Ron Kowalke

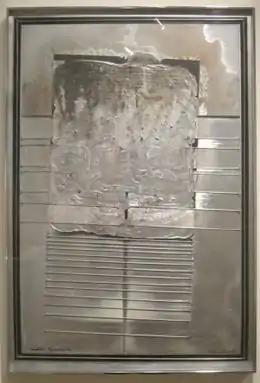
"Galactic Sculpture #2" by Ron Kowalke, 1981, Honolulu Museum of Art

Ron Leory Kowalke (born 1936, died February 26, 2021) was an American painter, printmaker, sculptor, and art educator born in Chicago. He attended the Art Institute of Chicago and the University of Chicago, but earned his BA from Rockford University in 1959. He received an MFA from Cranbrook Academy of Art in 1960. He taught at Northern Illinois University and the Swain School of Design before joining the faculty of the University of Hawaii. He taught in Hawaii from 1969 until his retirement as a professor emeritus in 2000.